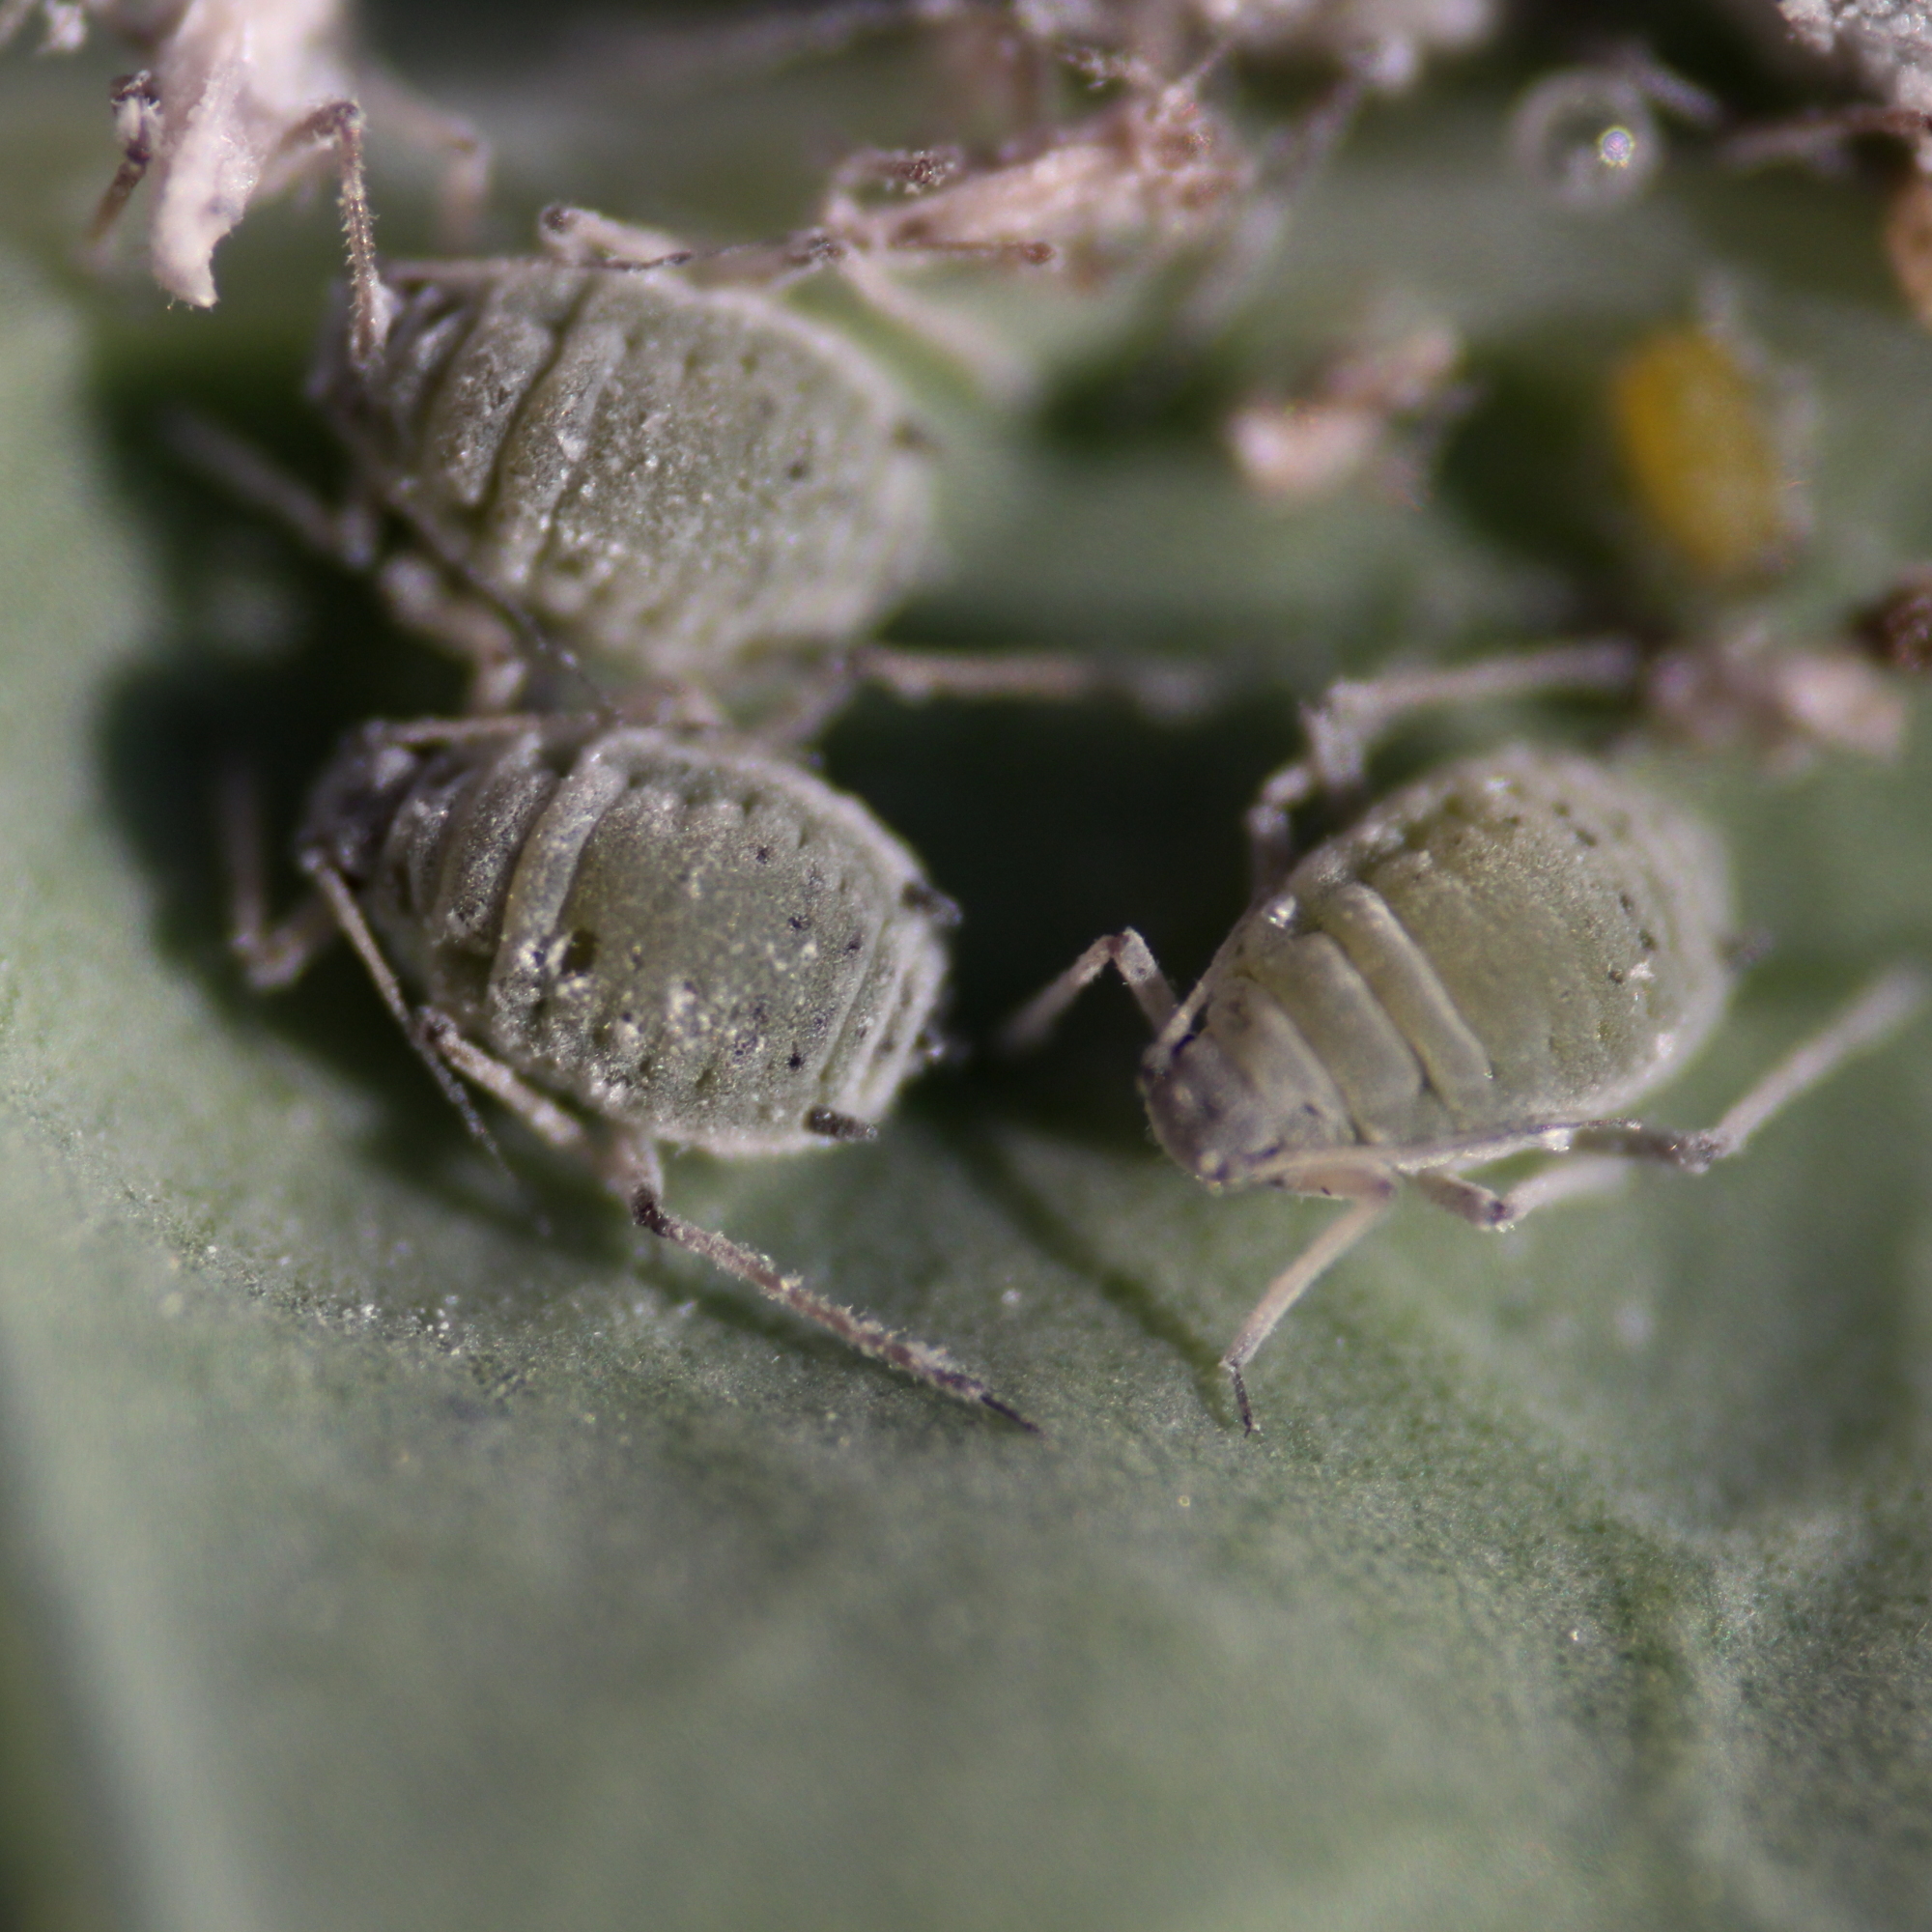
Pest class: cabbage_aphid